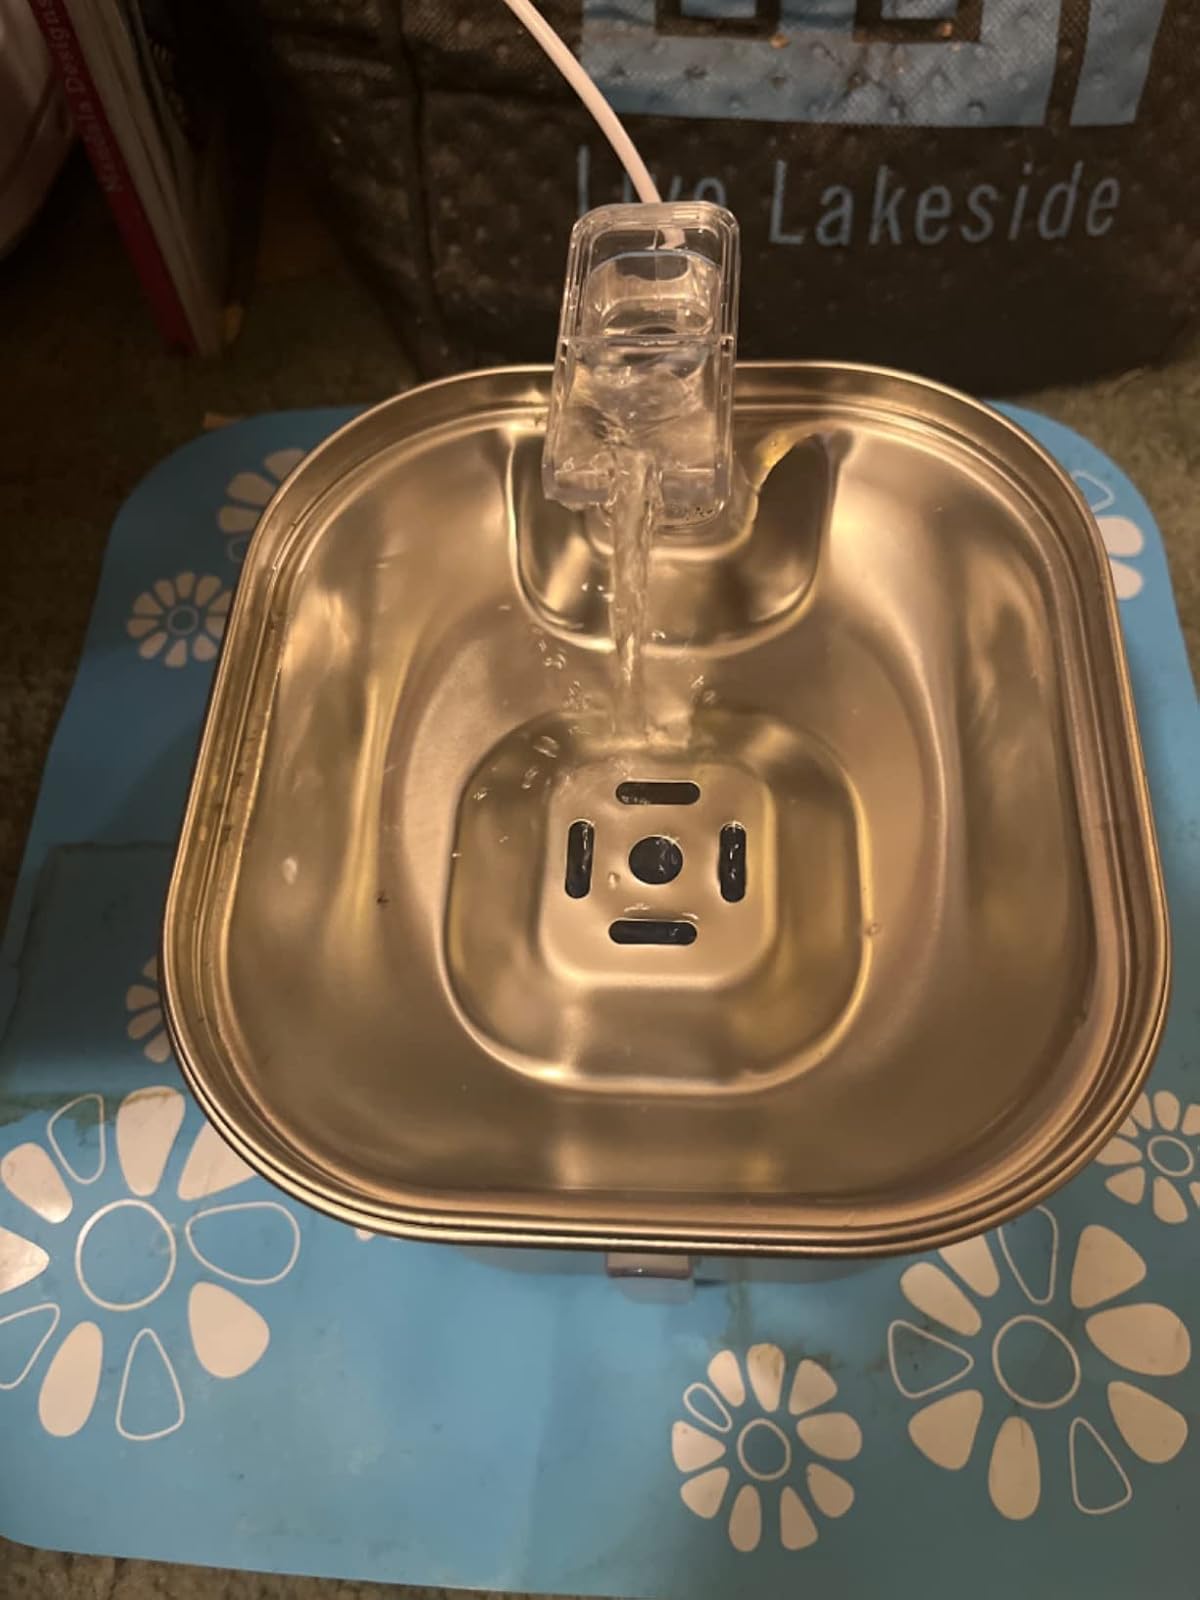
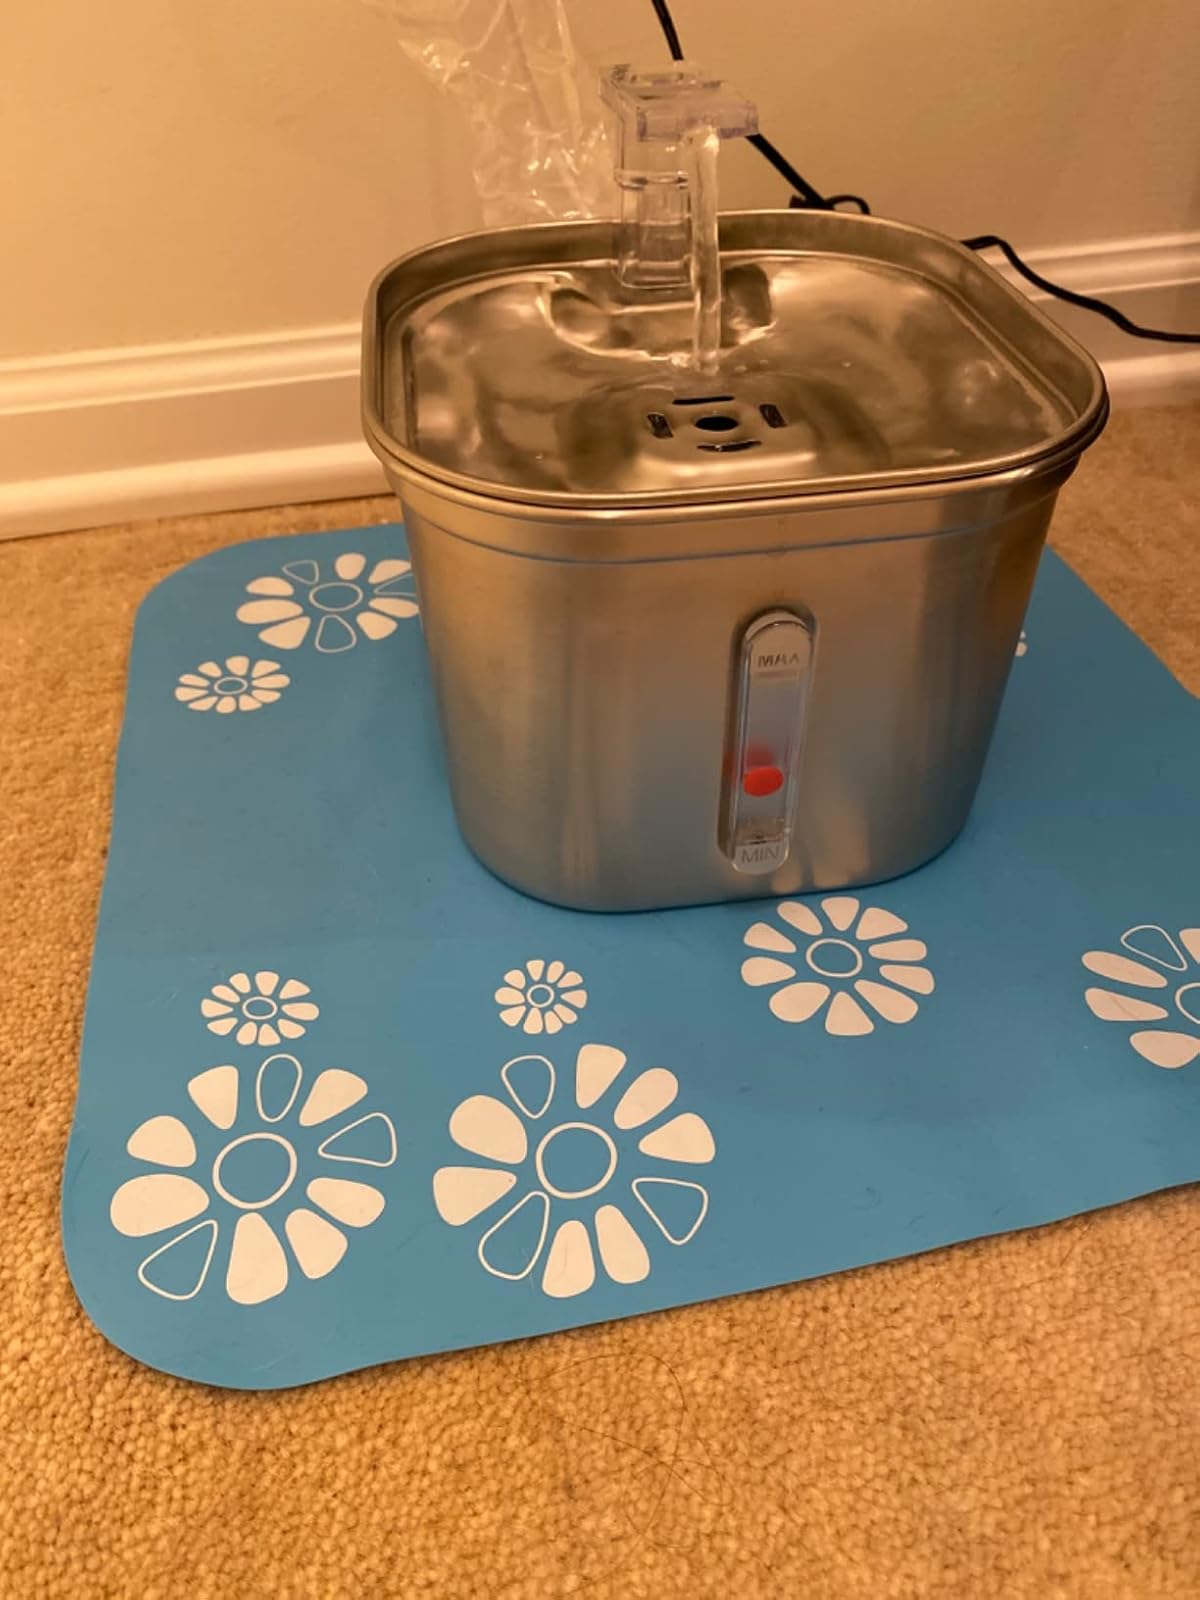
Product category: items_bowl
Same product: yes